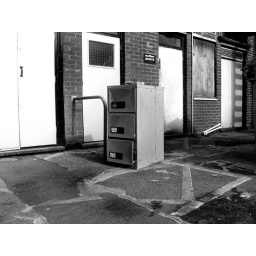
Beaten up filing cabinet , abandoned in a car park .